Chinkana

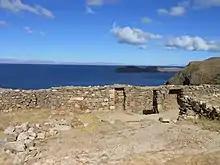
Chinkana with Lake Titicaca and the island Qhuchiwat'a "(Jochihuata)" in the background

Chinkana (Quechua for labyrinth) is an archaeological site in Bolivia situated on the Isla del Sol, an island of Lake Titicaca. It is located in the La Paz Department, Manco Kapac Province, Copacabana Municipality.